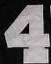
Number: 4